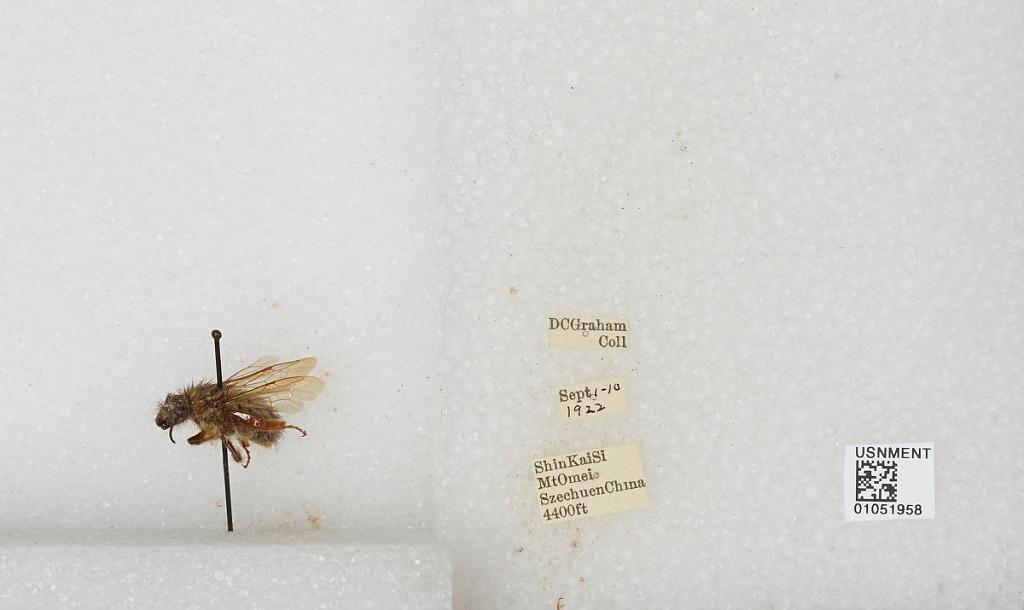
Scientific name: Bombus sp.
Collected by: D. Graham
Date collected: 1922-9-1
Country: China
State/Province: Sichuan
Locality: Shin Kai Si, Mount Emei